The Law of Civilization and Decay

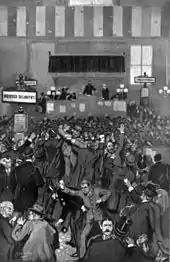
Writing amid financial crisis, Adams concludes that consolidation would, through global labor arbitrage, result in the "destruction ... of the less tenacious organisms."

In 1887, Brooks Adams published his first full-length work, "The Emancipation of Massachusetts", in which he reviewed colonial Massachusetts history from a liberal social Darwinist perspective and criticized earlier conservative histories by John G. Palfrey and Henry Martyn Dexter. Writing to Henry Cabot Lodge, Adams framed the book as an effort "to follow out the action of the human mind as we do the human body. I believe they are one and subject to the same laws. ... The story I look on as only an illustration of a law." "The Emancipation" had been inspired by the author's brother, Henry Adams, and Oliver Wendell Holmes Jr., who had each developed comprehensive theories of social development (in American history and law, respectively) using the scientific method. Although the book was poorly received, particularly in conservative Boston society, Adams defended it as an illustration of general laws of history rather than a true work of historical narrative. Adams biographer Arthur Beringause concurred with this assessment, arguing that the historical narrative was "doctored to express ideas and prejudices of the author," but that the book was nevertheless "valuable for its having laughed the filiopietistic school out of court, for its exposure of the political machinations of the clergy in early New England, and for its looking at the drama of Massachusetts history from a world view."